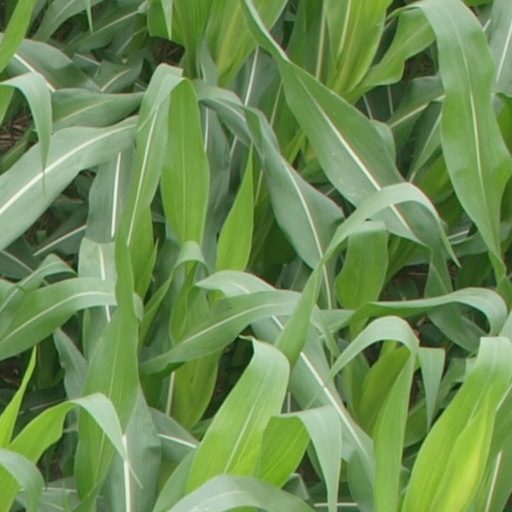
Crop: maize; corn